Julius Dreschfeld

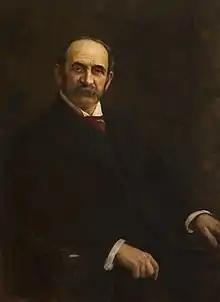

Julius Dreschfeld FRCP (13 October 1845 – 13 June 1907) was a leading British physician and pathologist.